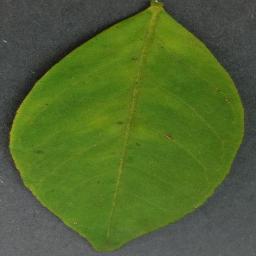
Label: Orange___Haunglongbing_(Citrus_greening)